John Mason (planter)

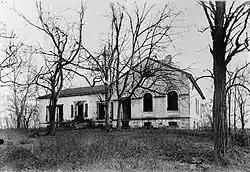
Analostan Island mansion photographed in the 19th century.

Following Mason's marriage to Anna Maria Murray in 1796, he settled in Georgetown on property located at the corner of present-day 25th and L Streets and Pennsylvania Avenue, Northwest. Mason also built a summer residence on Analostan Island (now Theodore Roosevelt Island) on the Potomac River, which became the scene of many elegant social activities in the District of Columbia. Analostan Island had been acquired by George Mason in 1724. Mason inherited the Island from his father upon his death in 1792 and owned it until 1833. The island was famous for its gardens, which were designed and installed by English gardener David Hepburn. Mason continued the operation of the ferry which crossed the Potomac River from Georgetown to the Virginia. After suffering a series of financial setbacks, Mason was forced to give up Analostan Island, and in 1833, the family moved to Clermont in the Cameron Run valley in Fairfax County, Virginia. Mason and his family had already vacated the island in 1831 when a causeway stagnated the water in the Potomac River.